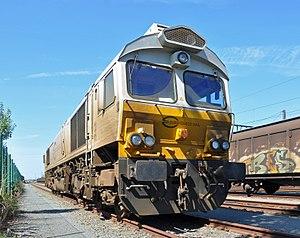
Locomotive N° 77030 de l'opérateur privé de fret ferroviaire Euro Cargo Rail en gare de triage de 'Zeebrugge-Vorming' (Zeebrugge, Belgique)